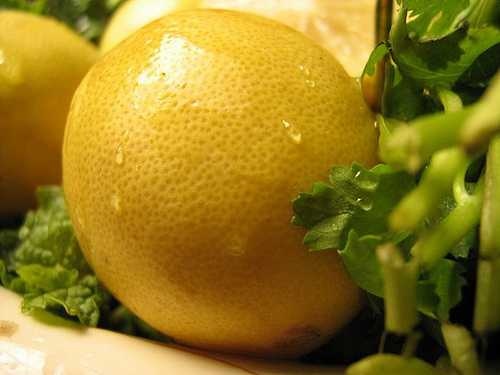
Label: Lemon